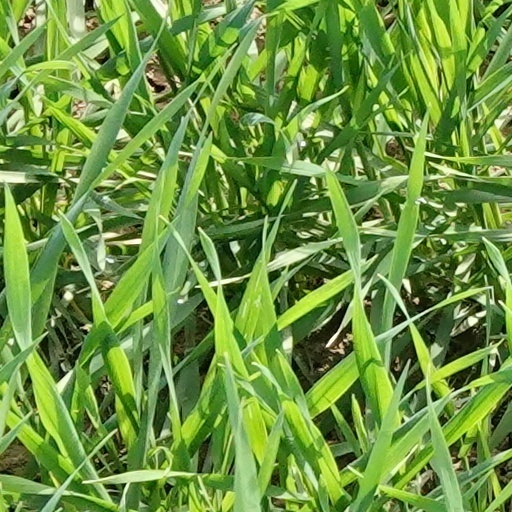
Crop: wheat